Richard Pryor

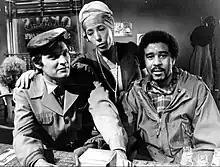
Pryor performed in the Lily Tomlin specials. He is seen here with Tomlin and Alan Alda in Tomlin's 1973 special.

In the 1970s, Pryor wrote for television shows such as "Sanford and Son", "The Flip Wilson Show", and a 1973 Lily Tomlin special, for which he shared an Emmy Award. During this period, Pryor tried to break into mainstream television. He appeared in several films, including "Lady Sings the Blues" (1972), "The Mack" (1973), "Uptown Saturday Night" (1974), "Silver Streak" (1976), "Car Wash" (1976), "The Bingo Long Traveling All-Stars & Motor Kings" (1976), "Which Way Is Up?" (1977), "Greased Lightning" (1977), "Blue Collar" (1978), and "The Muppet Movie" (1979).